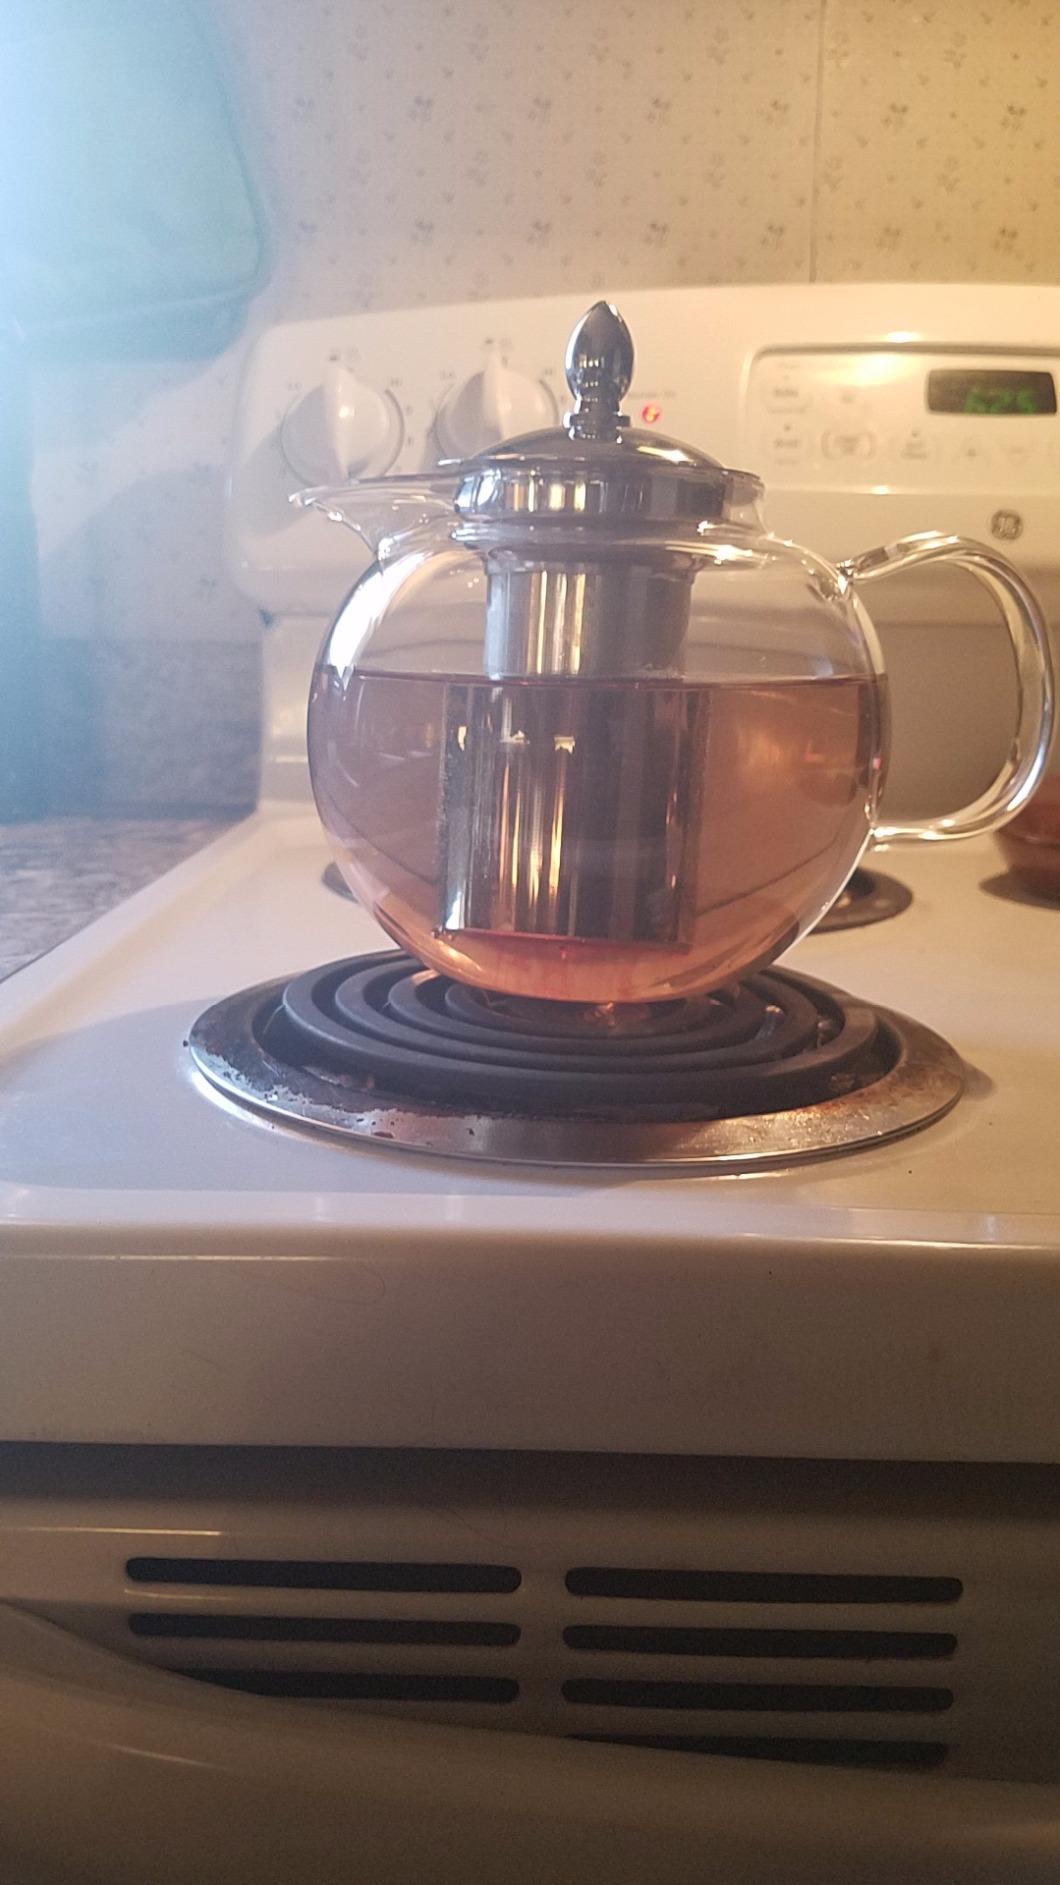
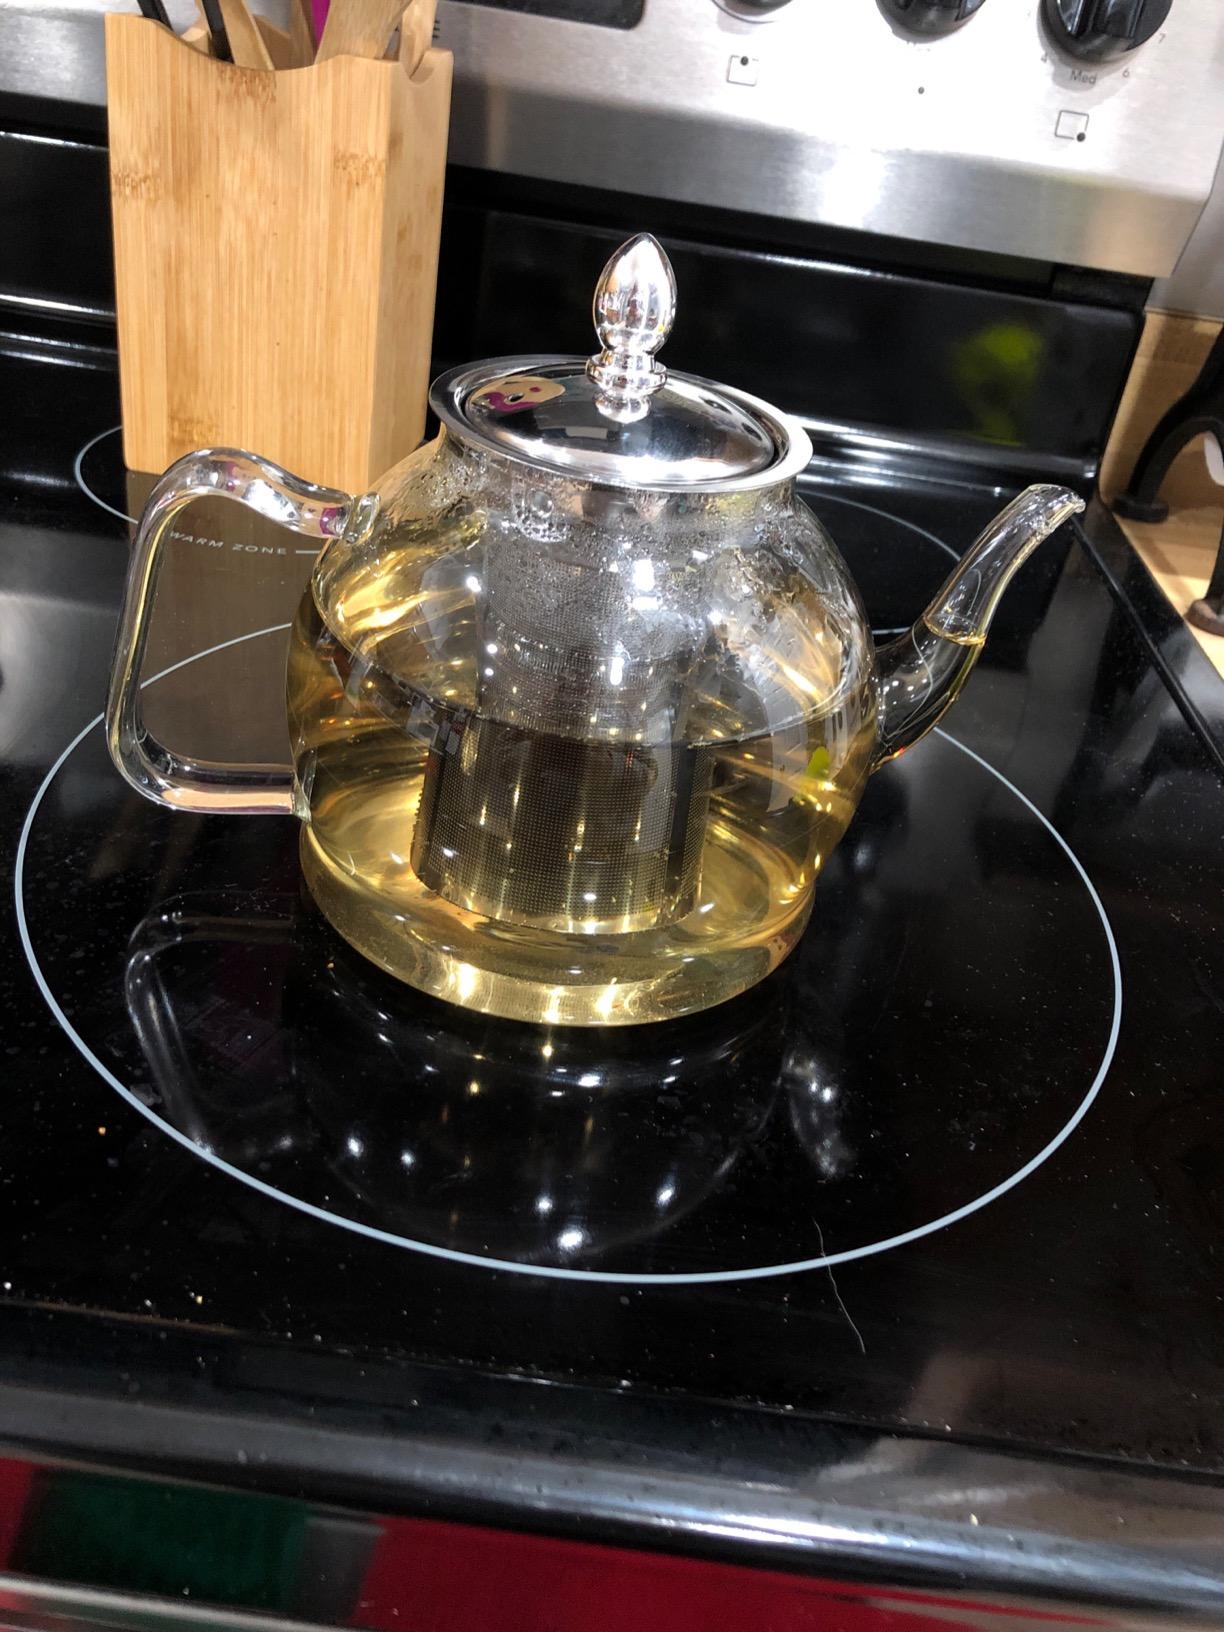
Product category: items_kettle
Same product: no